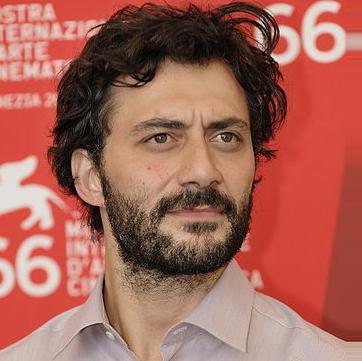
Age: 34